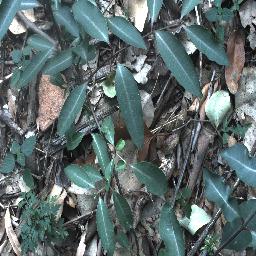
Label: rubber_vine